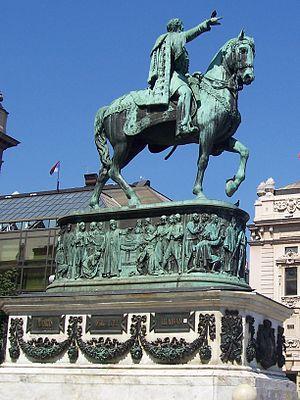
La place de la République est une place et un quartier de Belgrade, la capitale de la Serbie. Ils sont situés dans la municipalité de Stari grad. En 2002, le quartier comptait 2 360 habitants.
Les monuments culturels de grande importance sont les monuments de Serbie qui, par leur valeur, bénéficient d'un haut degré de protection.
Le Musée national est un musée de Belgrade, la capitale de la Serbie. Il a été créé en 1844. Il est situé sur la Place de la République, dans la municipalité urbaine de Stari grad. Les collections du musée comportent plus de 400 000 objets et œuvres référencés et notamment une importante collection de peintures. Le bâtiment actuel du musée a été construit en 1903 et il est aujourd'hui inscrit sur la liste des monuments culturels de grande importance de la République de Serbie et sur la liste des biens culturels de la Ville de Belgrade.